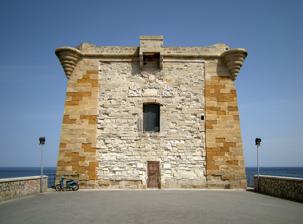
Building: Ligny Tower
Country: Unknown
Year built: 1672
Ligny Tower Torre di Ligny Trapani , Sicily , Italy View of Ligny Tower Coordinates 38°1′10.7″N 12°29′49″E / 38.019639°N 12.49694°E / 38.019639; 12.49694 Type Coastal watchtower Site information Controlled by Museo civico Torre di Ligny Open to the public Yes Condition Intact Site history Built 1671–1672 Built by Kingdom of Sicily In use 1672–1862 1940s Ligny Tower ( Italian : Torre di Ligny , Sicilian : Turrignì ) is a coastal watchtower in Trapani , Sicily . It was built between 1671 and 1672 at a strategic position on the city's western coast. Today, the tower is in good condition, and it is open to the public as an archaeological museum. History Ligny Tower was built on a narrow strip of land on Trapani's western coast, to defend the city from attacks by the Barbary corsairs . It was named after the Viceroy of Sicily , Claude Lamoral, 3rd Prince of Ligne , who had ordered its construction. The tower was designed by the Flemish architect Carlos de Grunenbergh . It has a square base with scarped walls, with four corner turrets which originally contained lanterns. The tower was proposed in a meeting held at Palermo on 11 January 1670. Construction began in 1671, and it was inaugurated in October 1672. A passage connecting the tower with the mainland was built in 1806, and guns were installed on the tower's roof until 1862. It was subsequently used as a semaphore station, but it was eventually abandoned. In World War II , the tower was used by the Regia Marina and was armed with anti-aircraft guns. Present day The tower was restored in 1979 by the architect Francesco Terranova. Since 1983, the tower has been an archaeological museum, known as Museo civico Torre di Ligny . References Wikimedia Commons has media related to Ligny Tower .